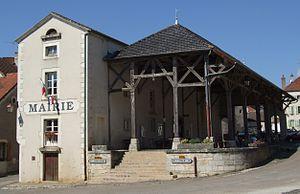
Hôtel de ville et halles, Gemeaux, Bourgogne, FRANCE